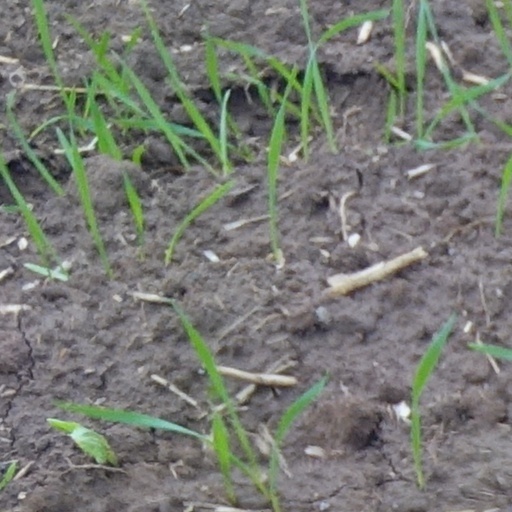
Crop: wheat